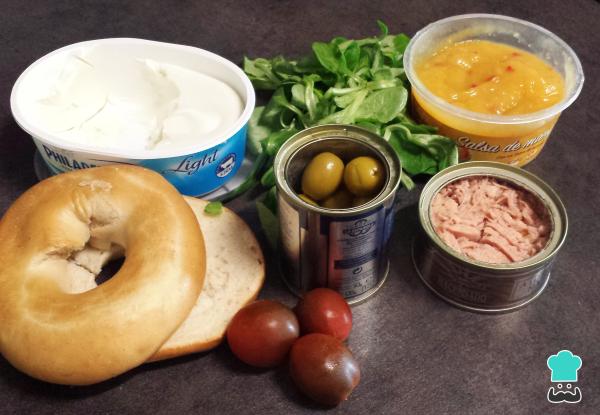
¿Listos para cocinar esta receta de sándwich de atún light? Pues entonces reúne todos los ingredientes en el mesón de trabajo. Como siempre, puedes sustituir lo que deseas o añadir ingredientes extras como cebolla morada, por ejemplo.El chutney de mango es una mermelada especiada, con un sabor ligeramente picante, típico de la India. Si quieres hacerlo tu mismo, puedes seguir la receta de chutney de mango paso a paso.